Wilmington High School (Delaware)

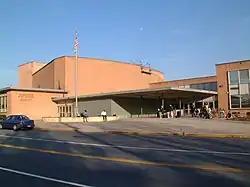
The former Wilmington High School

Wilmington High School was a public high school in Wilmington, Delaware. Its mascot was the red devils. It was the last traditional public high school in the Wilmington city limits.